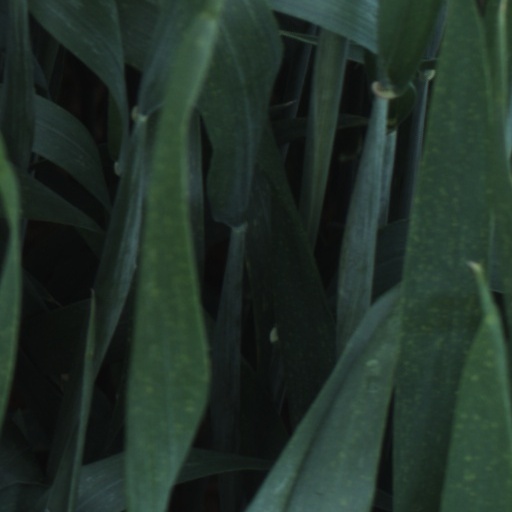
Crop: wheat